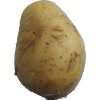
Label: white_potato